Marcela Rodríguez

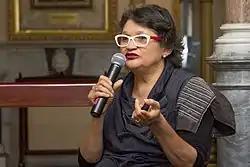
Marcela Rodríguez 2016

Marcela Rodríguez was born in Mexico City. She studied the guitar and composition with Leo Brouwer of Cuba. She studied for a while in London, and then returned to Mexico City to study with Julio Estrada and Ma. Antonieta Lozano, Rodríguez works have been performed internationally, including the United States, Venezuela, Spain, her opera "Las Cartas de Frida" in Heidelberg, Germany, Moldavia and Greece. She has taught classes of composition for opera, dance and theater in Mexico and Spain, and at the Catholic University of Colombia and the Catholic University of Washington.